Rita Bludau

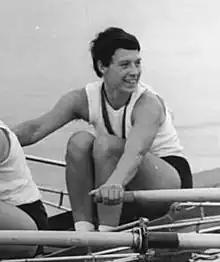
Rita Schmidt in 1970

Rita Bludau ( Schmidt and then Schmidt-Köppen; born 27 January 1942) is a retired German rower and successful rowing coach.